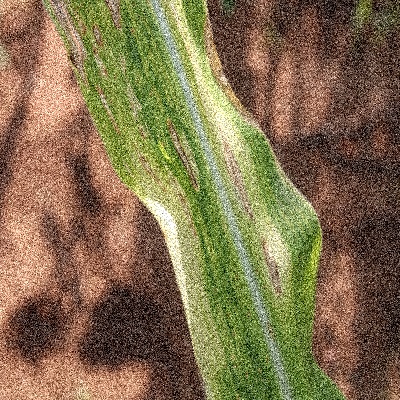
Label: Corn_(Maize)___Leaf_Spot